Josip Broz Tito

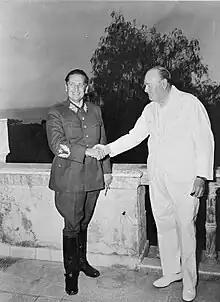
Tito and British prime minister Winston Churchill in 1944 in Naples, Italy

Tito stayed in Belgrade until 16 September 1941, when he, together with all members of the CPY, left Belgrade to travel to rebel-controlled territory. To leave Belgrade Tito used documents given to him by Dragoljub Milutinović, who was a "voivode" with the collaborationist Pećanac Chetniks. Since Pećanac was already fully co-operating with Germans by that time, this fact caused some to speculate that Tito left Belgrade with the blessing of the Germans because his task was to divide rebel forces, similar to Lenin's arrival in Russia. Tito travelled by train through Stalać and Čačak and arrived to the village of Robaje on 18 September 1941.